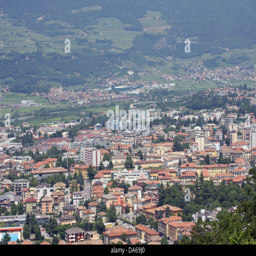
aerial view of a populous city with many houses and shop